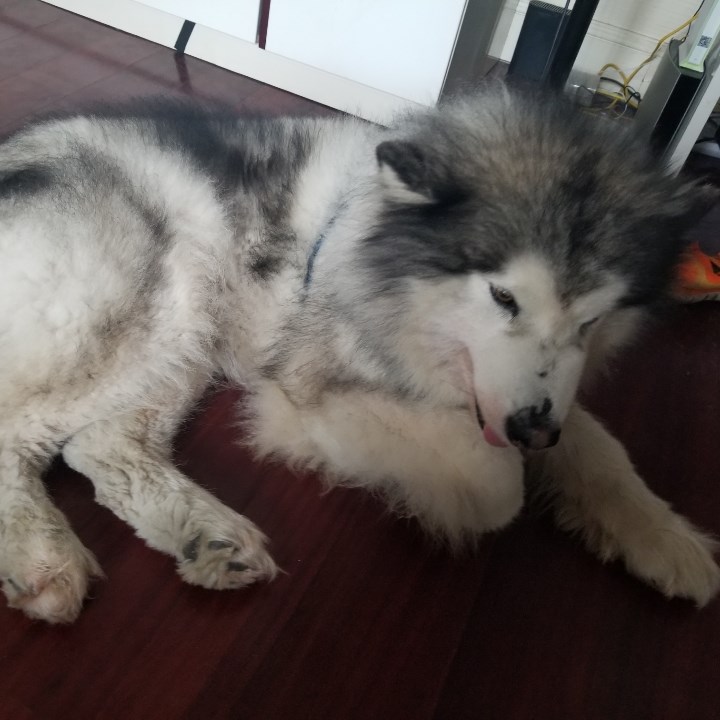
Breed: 1324-n000004-malamute